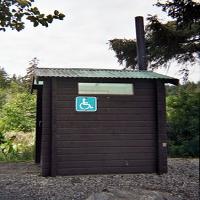
Weather: cloudy or overcast